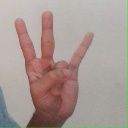
अक्षर: क्ष